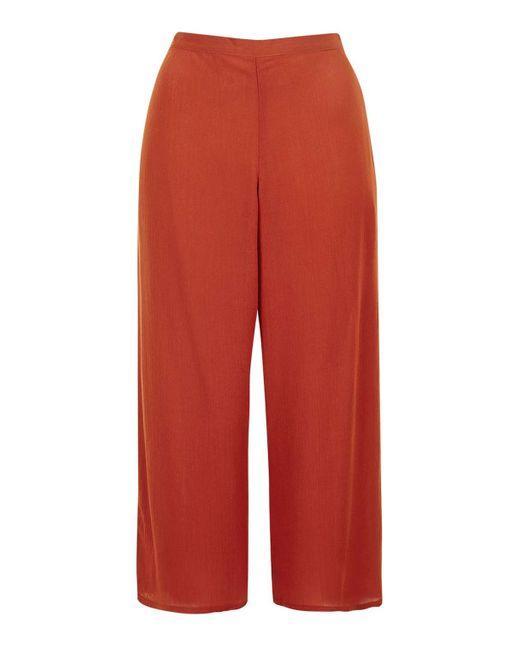
Lockere Passform stilvolle rote Unterbekleidung für Frauen